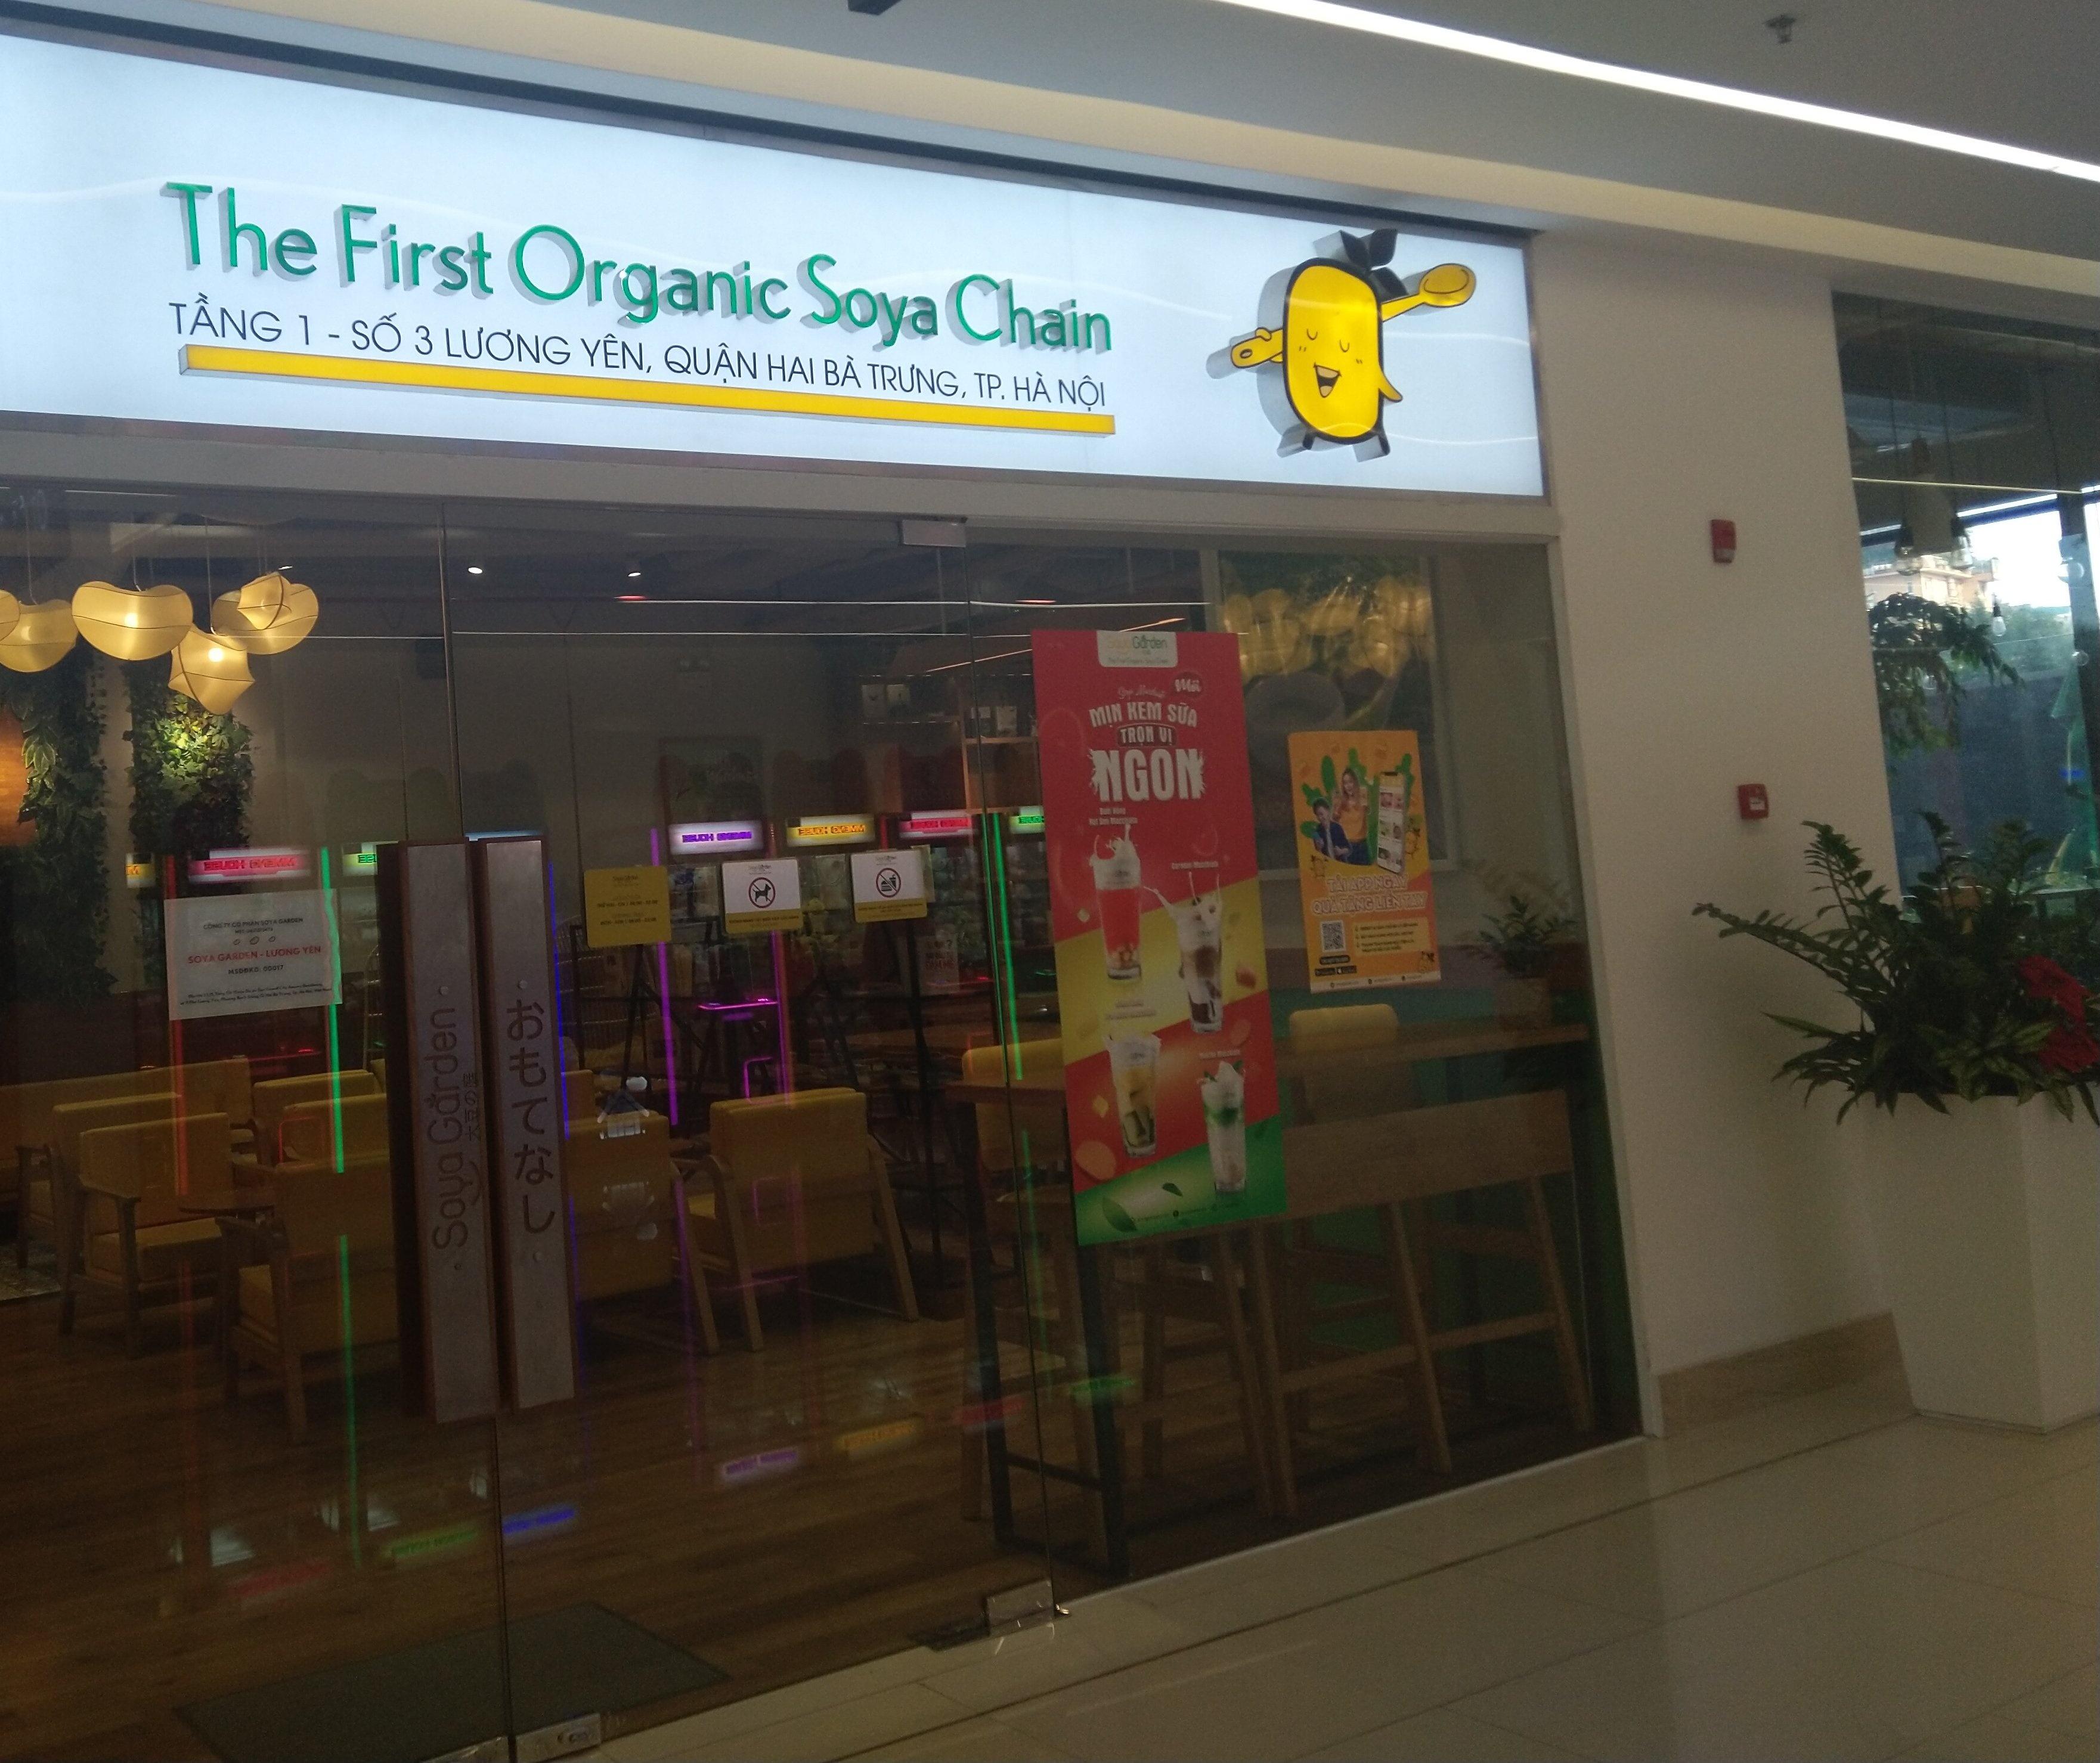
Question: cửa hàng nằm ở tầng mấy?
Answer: cửa hàng nằm ở tầng 1